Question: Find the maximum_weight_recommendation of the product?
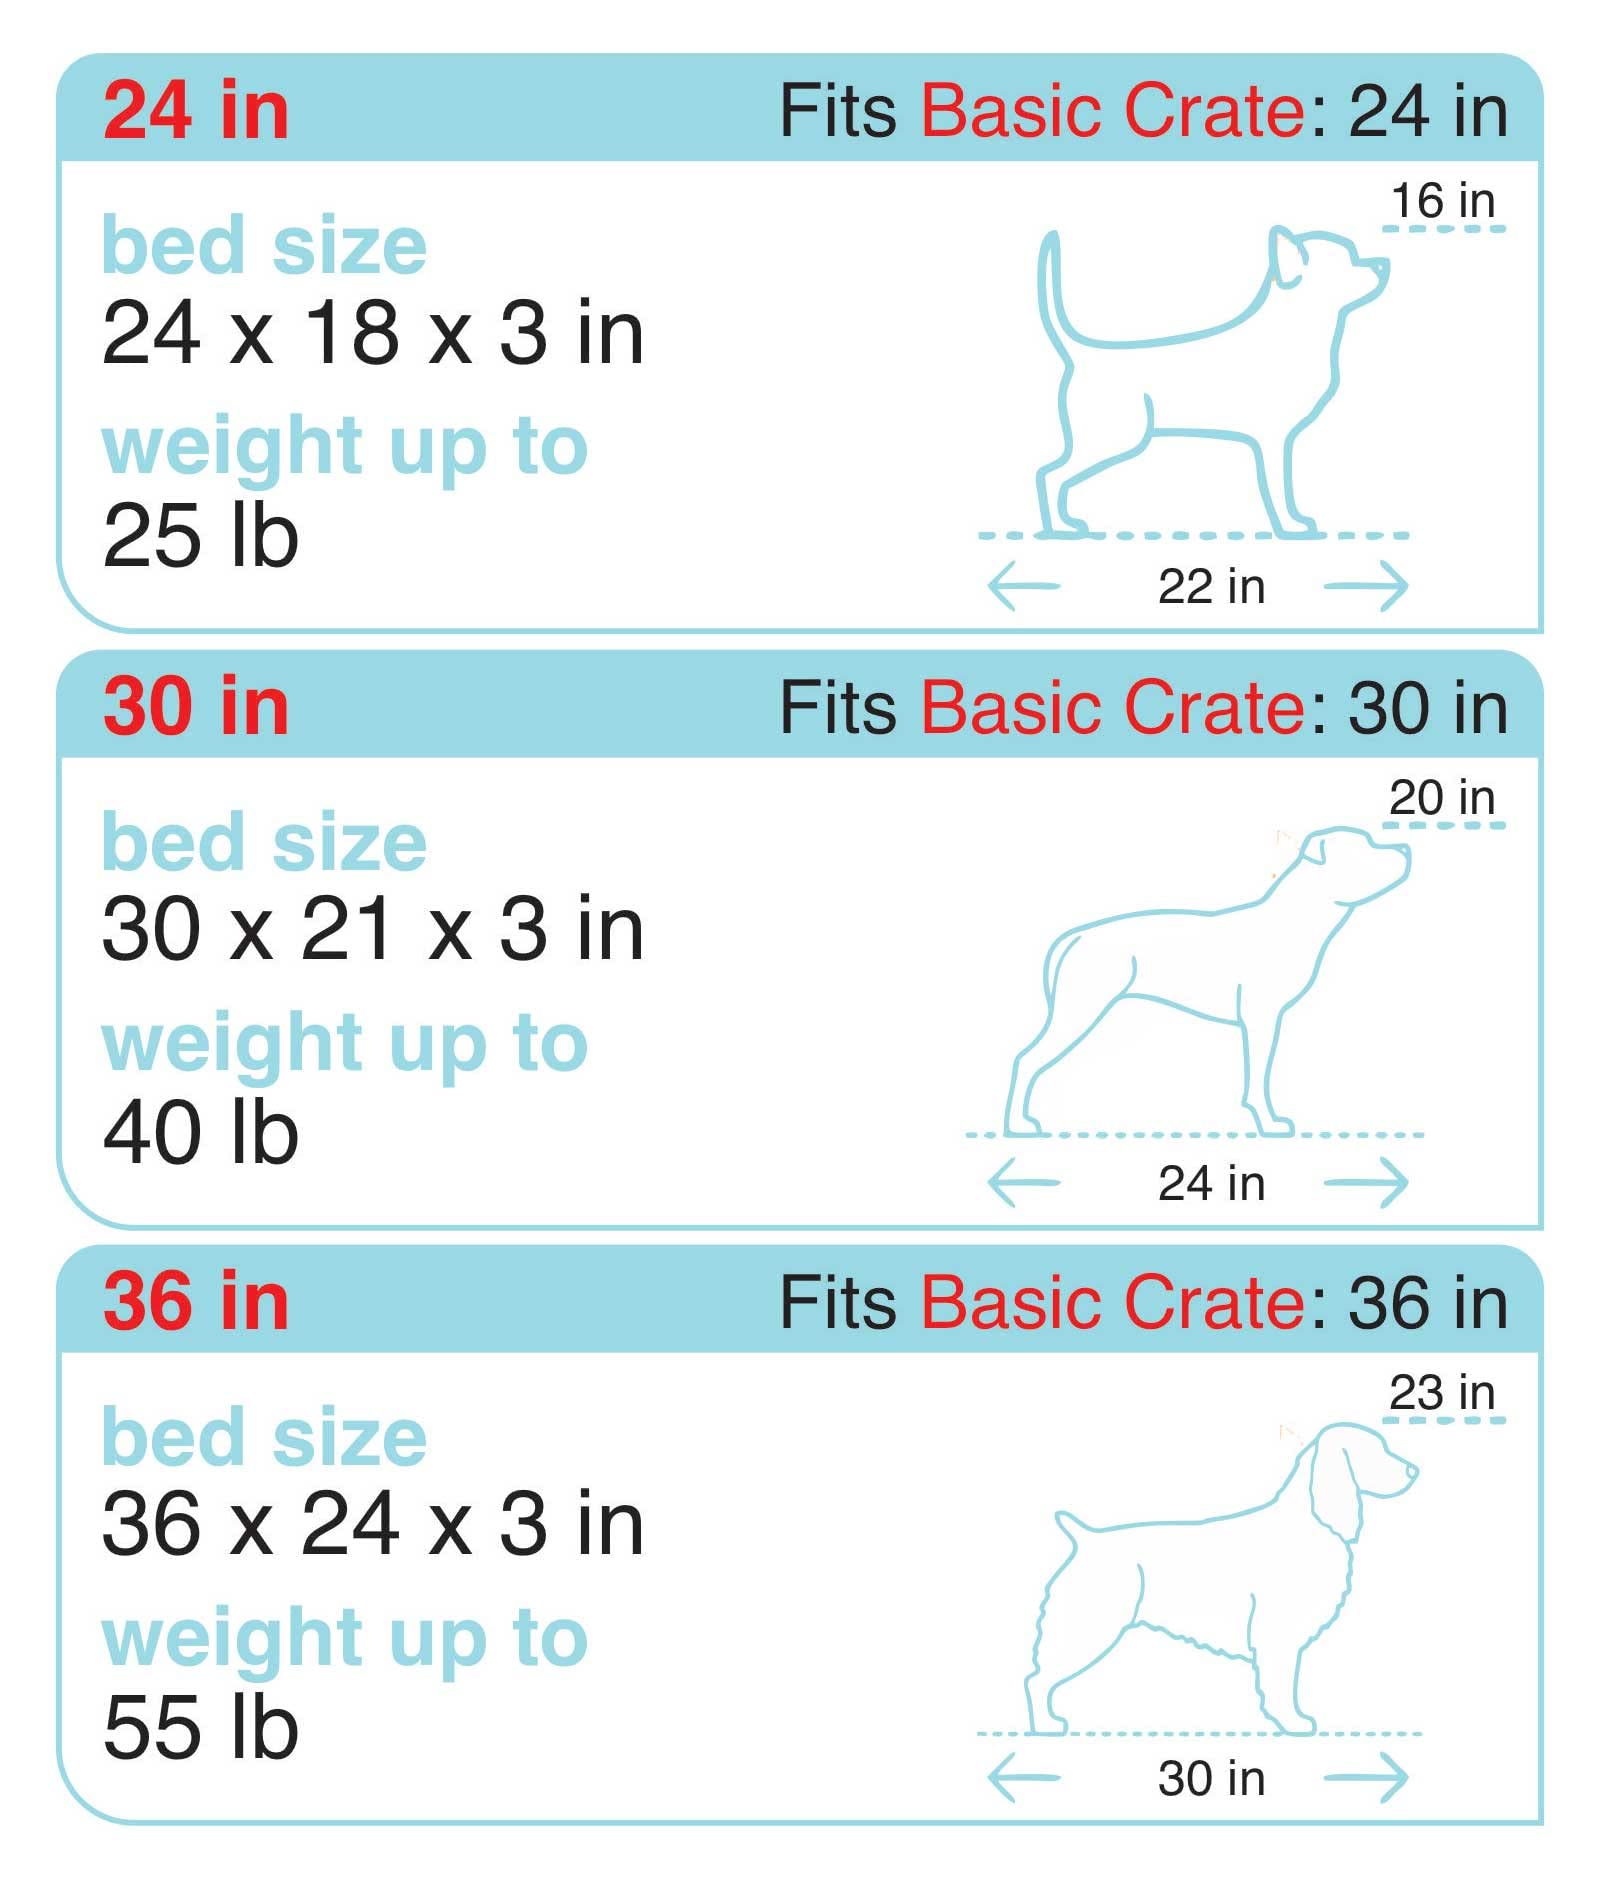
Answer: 25 pound